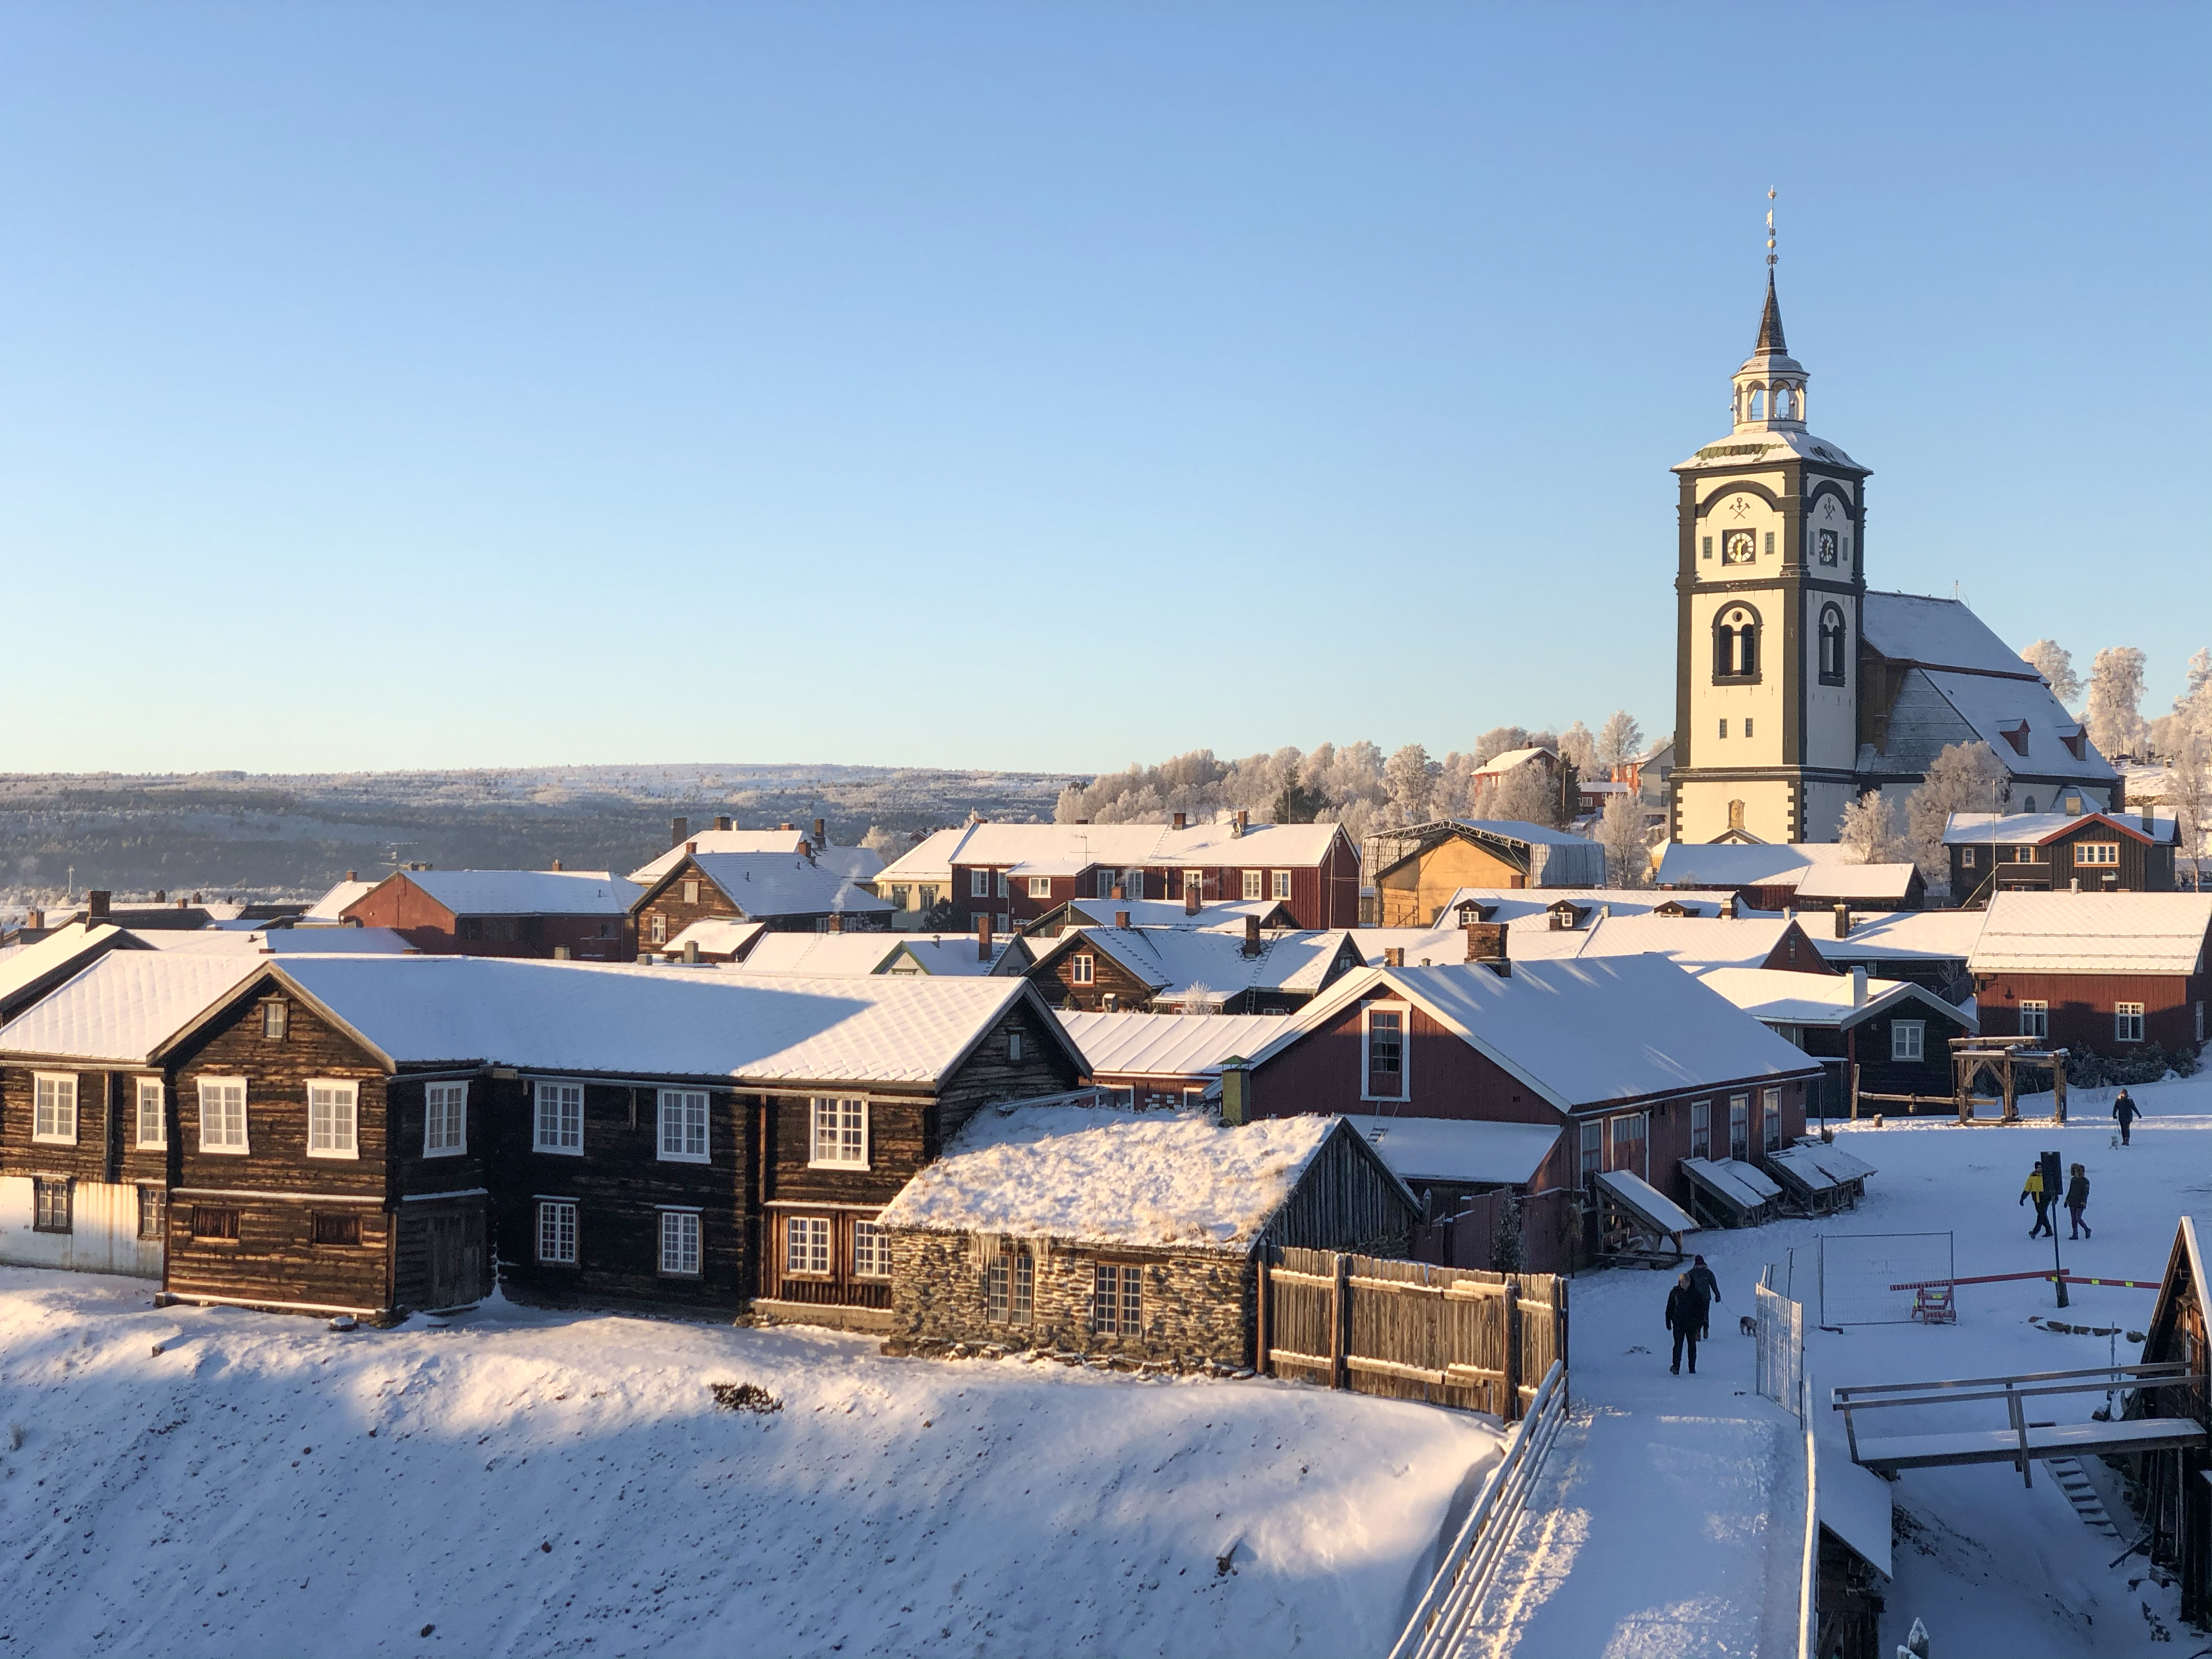
norway, mining town, winter, unesco, old church, sky, building, property, snow, window, house, residential area, neighbourhood, freezing, landscape, roof, facade, landmark, tree, horizon, city, tower, street light, urban design, urban area, suburb, evening, slope, turret, village, spire, steeple, cottage, cloud, medieval architecture, church, tourism, hill